Cross-dressing ball

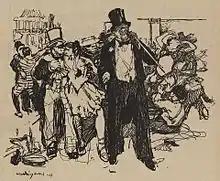
Drawing of a carnival ball about 1909, with the commentary "AU BAL DE LA MI-CARÊME". The drawing was done by Hungarian artist Miklós Vadász, and shows a blushing rich man arm in arm with a young woman, herself kissing another man; on the left, what seems two to be men dancing together. The image was published in the number 422 of the anarchist magazine "L'Assiette au Beurre", titled "Les p'tits jeun' hommes" ("The little young men"), dedicated to the decadent aristocrats, and the effeminate kept men.

Eldorado became one of the nocturnal cultural centers in Europe. The establishment hosted from bank managers to members of parliament, as well as theater actors and movie stars. Among them, divas like Marlene Dietrich, often with her husband Rudolf Sieber, and Anita Berber, singers like Claire Waldoff, and writers, like Wolfgang Cordan, Egon Erwin Kisch, or Josef Hora. Magnus Hirschfeld was well known there.